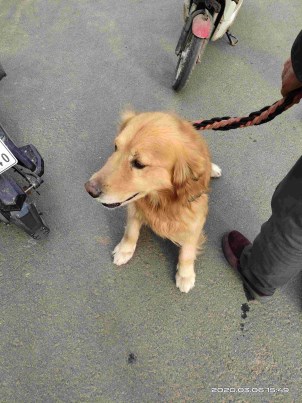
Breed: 5355-n000126-golden_retriever